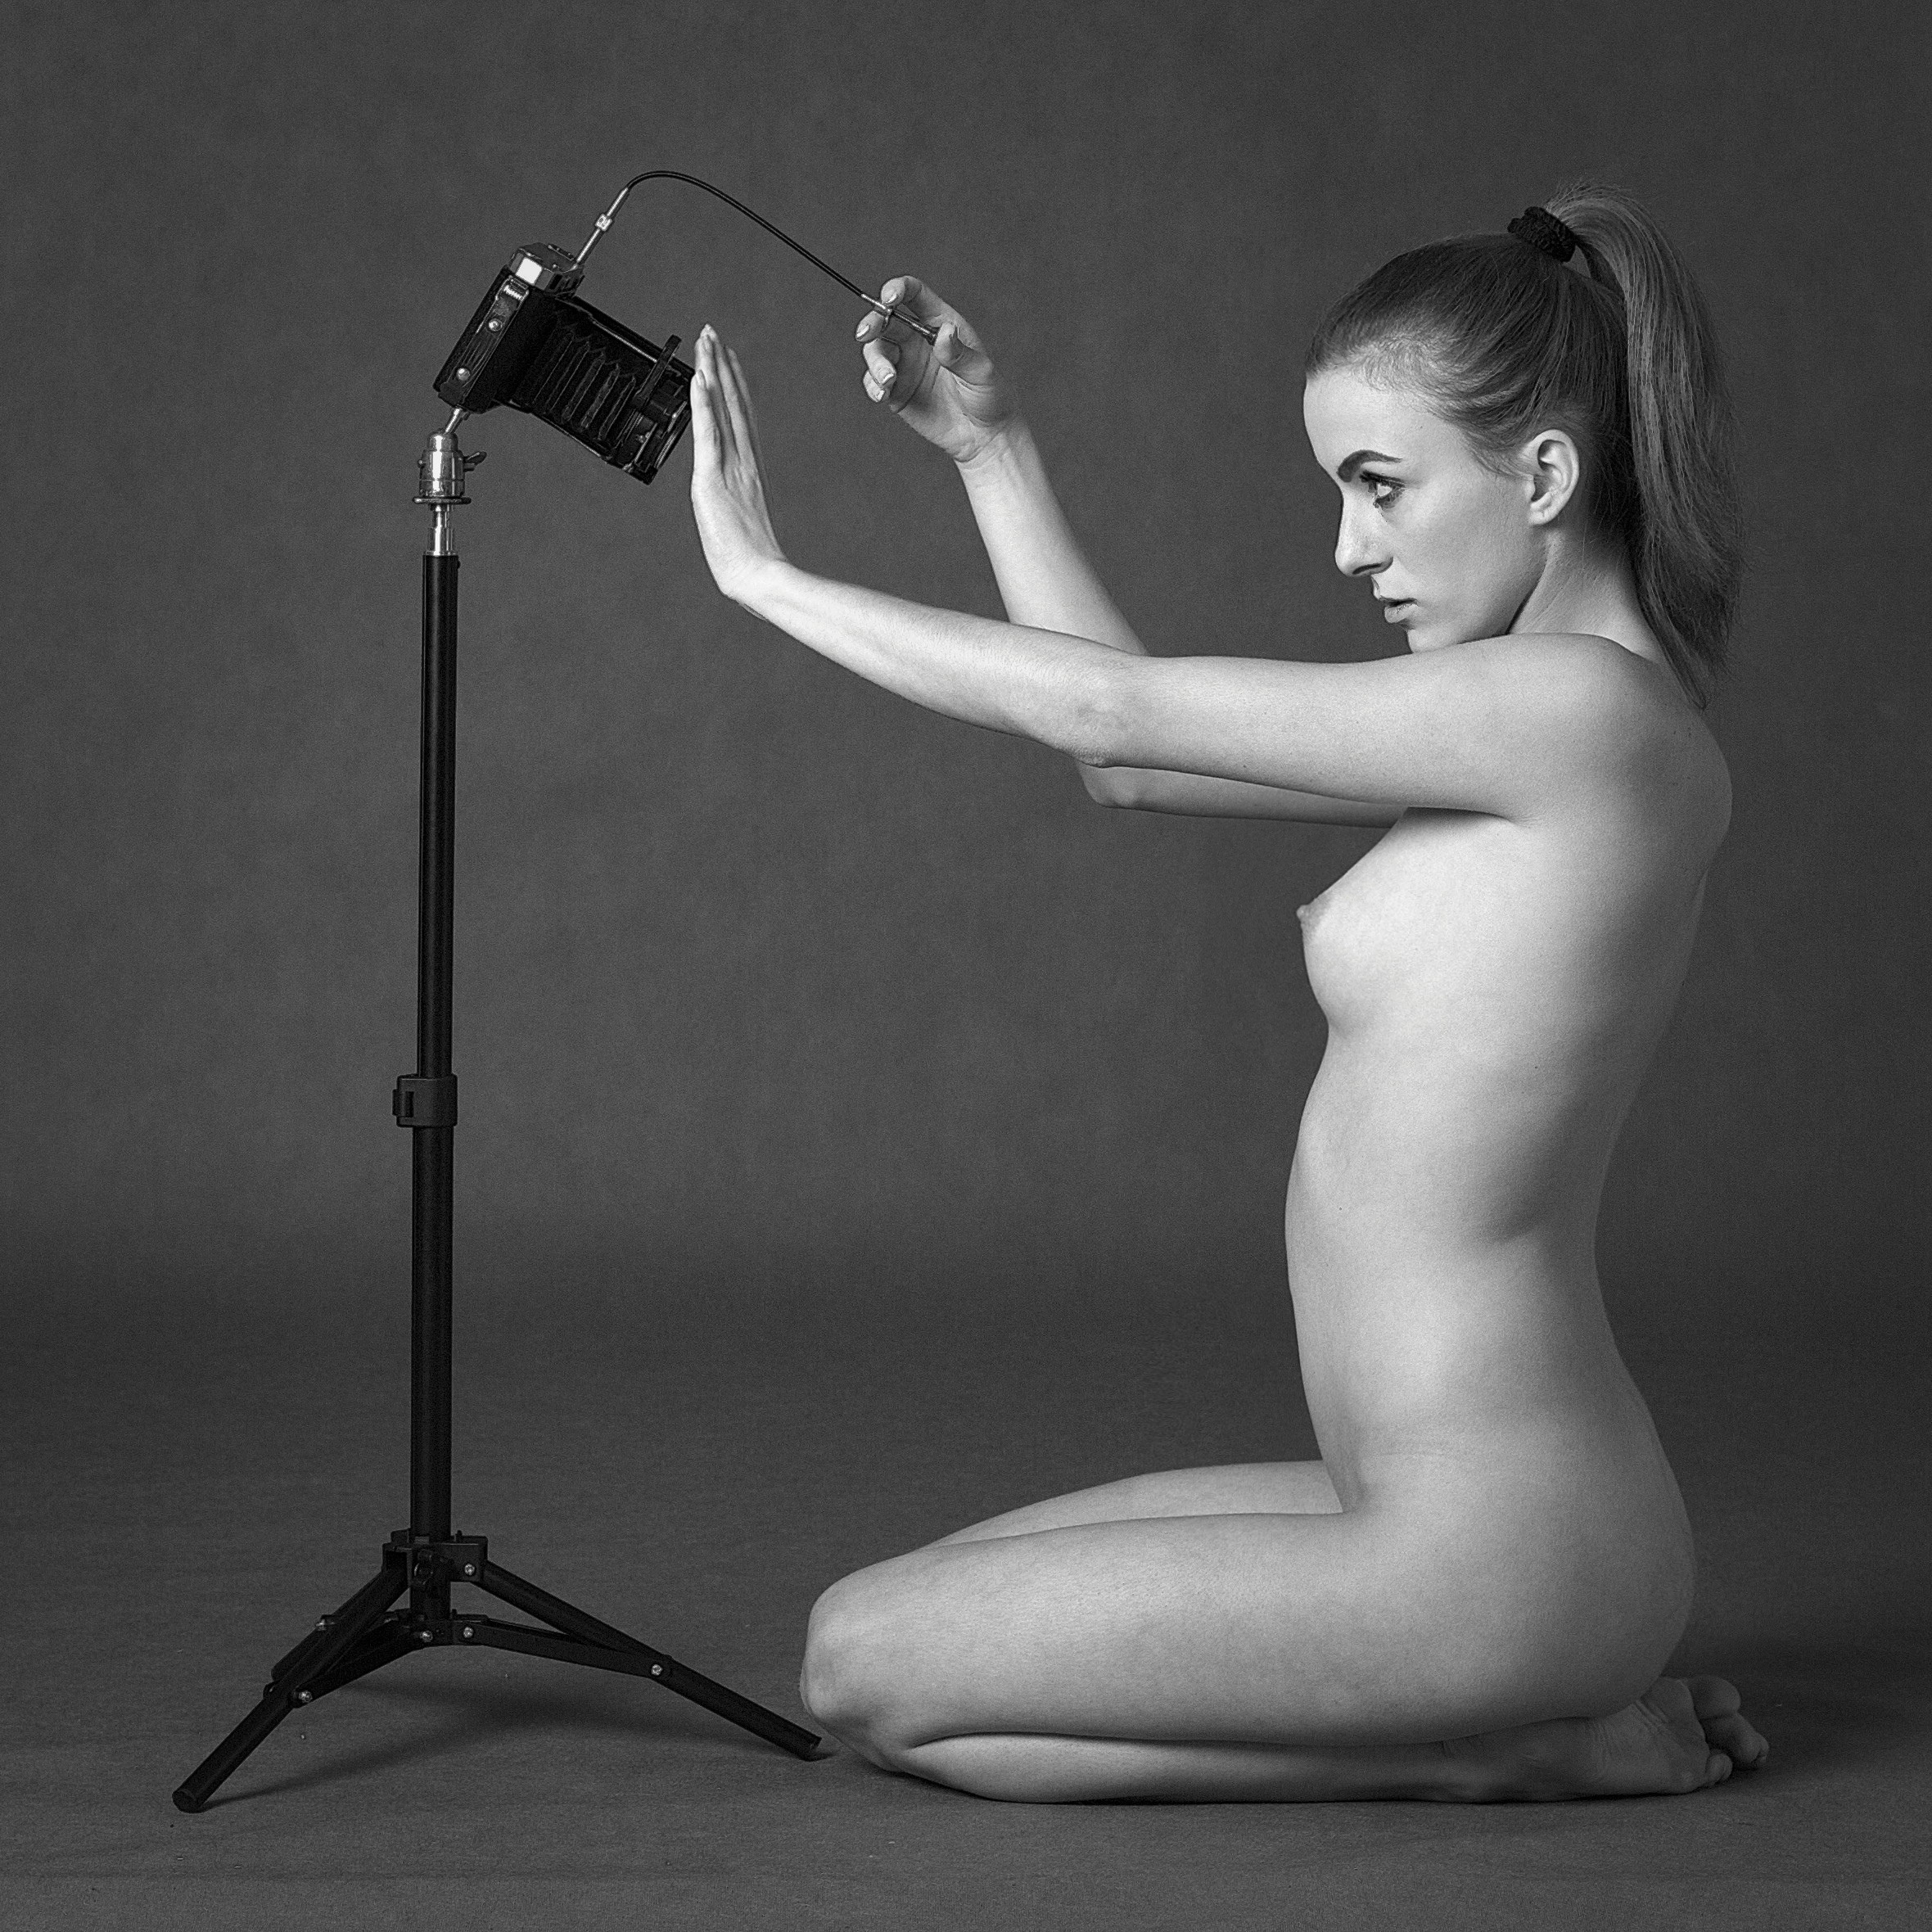
black and white, girl, woman, camera, photography, brunette, model, sitting, contrast, black, monochrome, arm, muscle, human body, sculpture, chapter, photograph, beauty, break, paradox, discord, collision, psyche, body, difference, contradiction, conflict, split, absurdity, opposite, confrontation, hostility, discrepancy, dispute, photo shoot, encounter, the act of, the voltage, quarrel, the abyss, sense, opposition, the rivalry, counterweight, monochrome photography, controversy, esteemeth, otherness, differentiation, hesitation, antinomy, antynomiczno, polarity, non compliance, bipolarity, disharmony, dissonance, hiatus, inkongruencja, kolizyjno, incompatibility, separateness, antagonism, lack of harmony, design different, divergence, misunderstandings, misunderstanding, contradiction sentences, friction, differentia specifica, disproportion, disparity, acids, strained relations, reluctance, polemics, strife, feuds, setback, inconsistency, the breakdown of the, antithesis, inequality, the inverse of the, negation, differences, chwiejnno, irrationality, antytetyczno, partes, conflict of interest, prejudice, lack of coordination, illogicality, the notice of opposition, ambivalence, human positions, art model